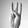
ASL letter: W